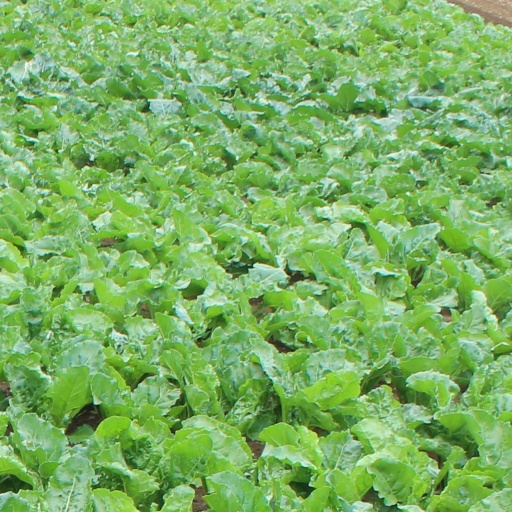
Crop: sugar beet